Ostravar Aréna

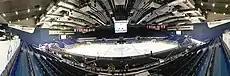
Interior of Ostravar Aréna (2015)

In November 2003, the arena was given the name ČEZ Aréna. In July 2015 its name was changed to Ostrava Aréna. In 2016 it was renamed OSTRAVAR Aréna after the local Ostravar Brewery.